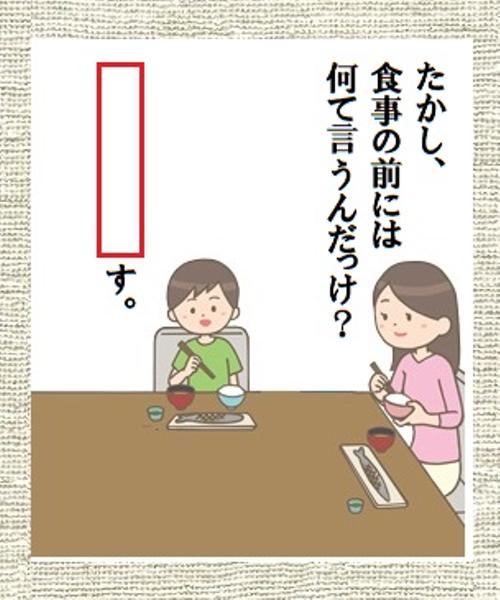
回答: お母さん、昨日も言いましたよ。早く覚えてくださいね、「いただきます」で